Maria Island

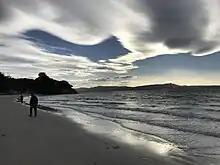
Tourists walking along a beach north of the Painted Cliffs, Maria Island

For two periods during the first half of the 19th century, Maria Island hosted convict settlements. The island's first convict era was between 1825 and 1832 and its second - the probation station era - between 1842 and 1850. Among those held during the second era was the Irish nationalist leader William Smith O'Brien, exiled for his part in the Young Irelander Rebellion of 1848. His cottage still exists in the nearby former penal colony Port Arthur to where he was deported after his time on Maria Island. He was later transferred to New Norfolk on the Derwent River upstream of Hobart.